British Mission in Lhasa

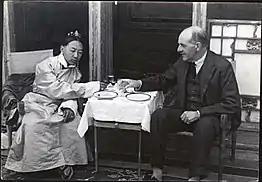
Kashag official Serling Langton Gunga Wangchuk and Basil Gould had lunch together at Dekyi Lingka, 1936

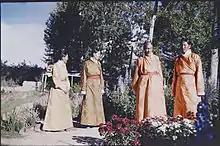
Four officials of the Kashag in the garden of the mission

In 1934, The Nationalist Government of China ordered Huang Musong as the head of a delegation to Tibet to pay tribute to the deceased 13th Dalai Lama, leaving two officers and a radio, highly regarded by the Tibetan government. To counter the influence of Huang's delegation, in August 1936, Basil Gould led a British mission to Lhasa, the delegation included his private secretary, Spencer Chapman, British Army Brigadier General Philip Neame, two British Royal Signals telegraphists, a military doctor and the then Gyantse Trade delegation Hugh Richardson.